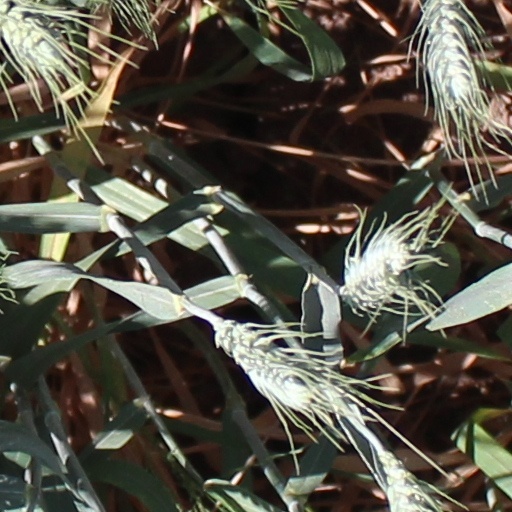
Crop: wheat